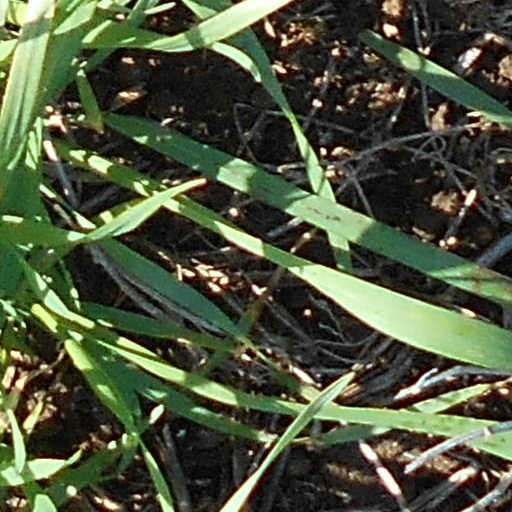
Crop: wheat